Monogrammist H.C.

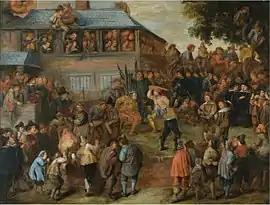
"Large crowd with peasants fighting in front of a house"

The monogram 'HG' (or 'HC') used to be identified as the signature of the Antwerp artist Willem van Herp. The German biographical dictionary of artists Thieme-Becker grouped a number of works traditionally ascribed to van Herp, which were characterised by figures on a larger scale as the output of an unidentified artist with the same initials as van Herp. Thieme-Becker proposed the notname 'Pseudo Herp' for this artist.